The Travelling Grave and Other Stories

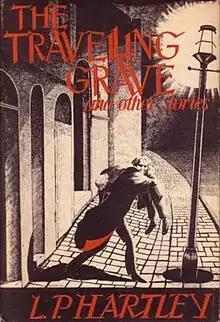
Dust-jacket illustration by Frank Utpatel for "The Travelling Grave and Other Stories"

The Travelling Grave and Other Stories is a collection of horror and fantasy short stories by author L. P. Hartley. It was released in 1948 and was the author's first American collection of fantastic tales. It was published by Arkham House in an edition of 2,047 copies.